Colt Anaconda

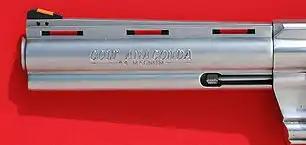
Anaconda rollmark

The Colt Anaconda is a large frame double-action revolver featuring a full length under-barrel ejection-rod lug and six round cylinder, designed and produced by the Colt's Manufacturing Company in 1990. Chambered for the powerful .44 Magnum and .45 Colt centerfire ammunition cartridges, the Anaconda marked the Hartford, Connecticut firm's first foray into the popular large-bore Magnum pistol market.